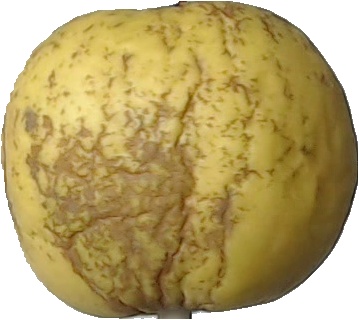
Label: apple_golden_1